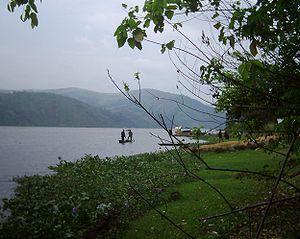
Le genre Pseudochelidon est formé de deux espèces d'oiseaux appelés pseudolangrayens et proches parents des hirondelles. Il constitue une sous-famille particulière, celle des Pseudochelidoninae, au sein de la famille des Hirundinidae. Les deux espèces le composant sont le Pseudolangrayen d'Afrique, trouvé en République du Congo et au Gabon, et le Pseudolangrayen d'Asie, connu seulement sur un site en Thaïlande.
Le Pseudolangrayen d'Afrique, aussi appelé Pseudolangrayen de rivière, est l'une des deux espèces du genre Pseudochelidon, appartenant à la famille des Hirundinidae. C'est un oiseau de taille moyenne, au plumage principalement noir, avec des yeux rouges, un grand bec rouge-orange et une queue carrée. Ses importantes différences morphologiques avec la plupart des autres membres de sa famille, comme ses pattes robustes et son gros bec, font qu'il est placé avec le Pseudolangrayen d'Asie dans une sous-famille distincte, celle des Pseudochelidoninae.